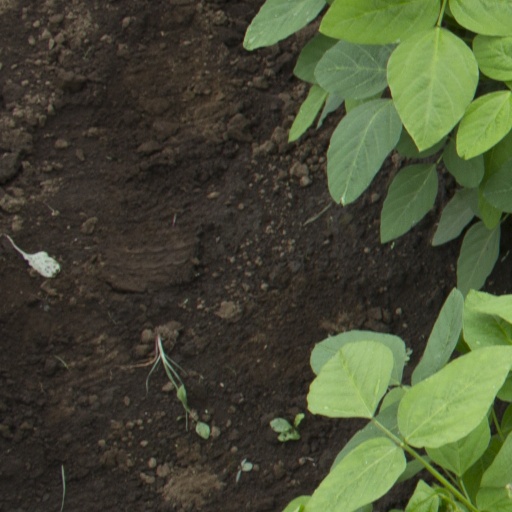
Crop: soybean